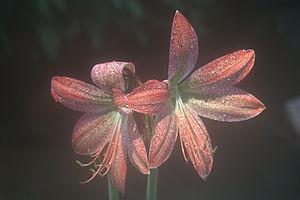
Hippeastrum pardinum est une espèce de plantes à fleurs bulbeuses de la famille des Amaryllidaceae, dont l'aire de distribution se situe au Pérou et en Bolivie.